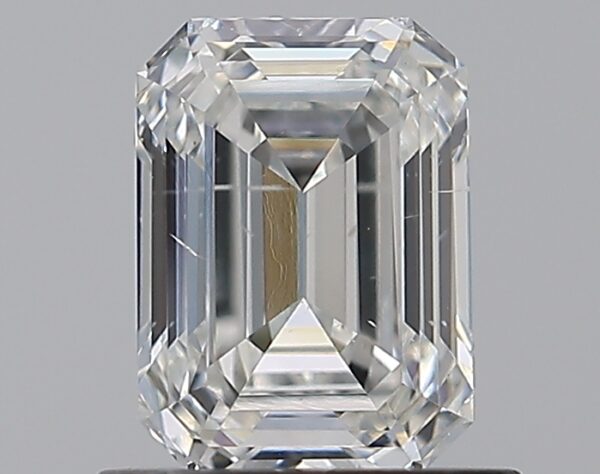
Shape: emerald
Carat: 0.9
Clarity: SI1
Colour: G
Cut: EX
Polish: EX
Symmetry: VG
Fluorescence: N
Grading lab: GIA
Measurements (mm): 6.41 x 4.69 x 3.07